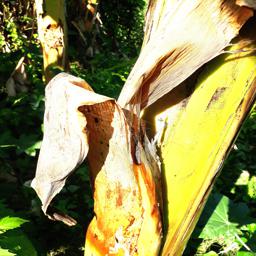
Label: PSEUDOSTEM WEEVIL